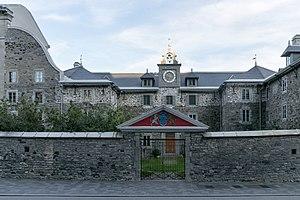
Vieux Séminaire de Saint-Sulpice, 16, rue Notre-Dame Ouest, Montréal (Canada). (Protection LHN. Voir la liste des lieux patrimoniaux de Montréal pour plus de détails).